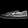
Label: Sneaker